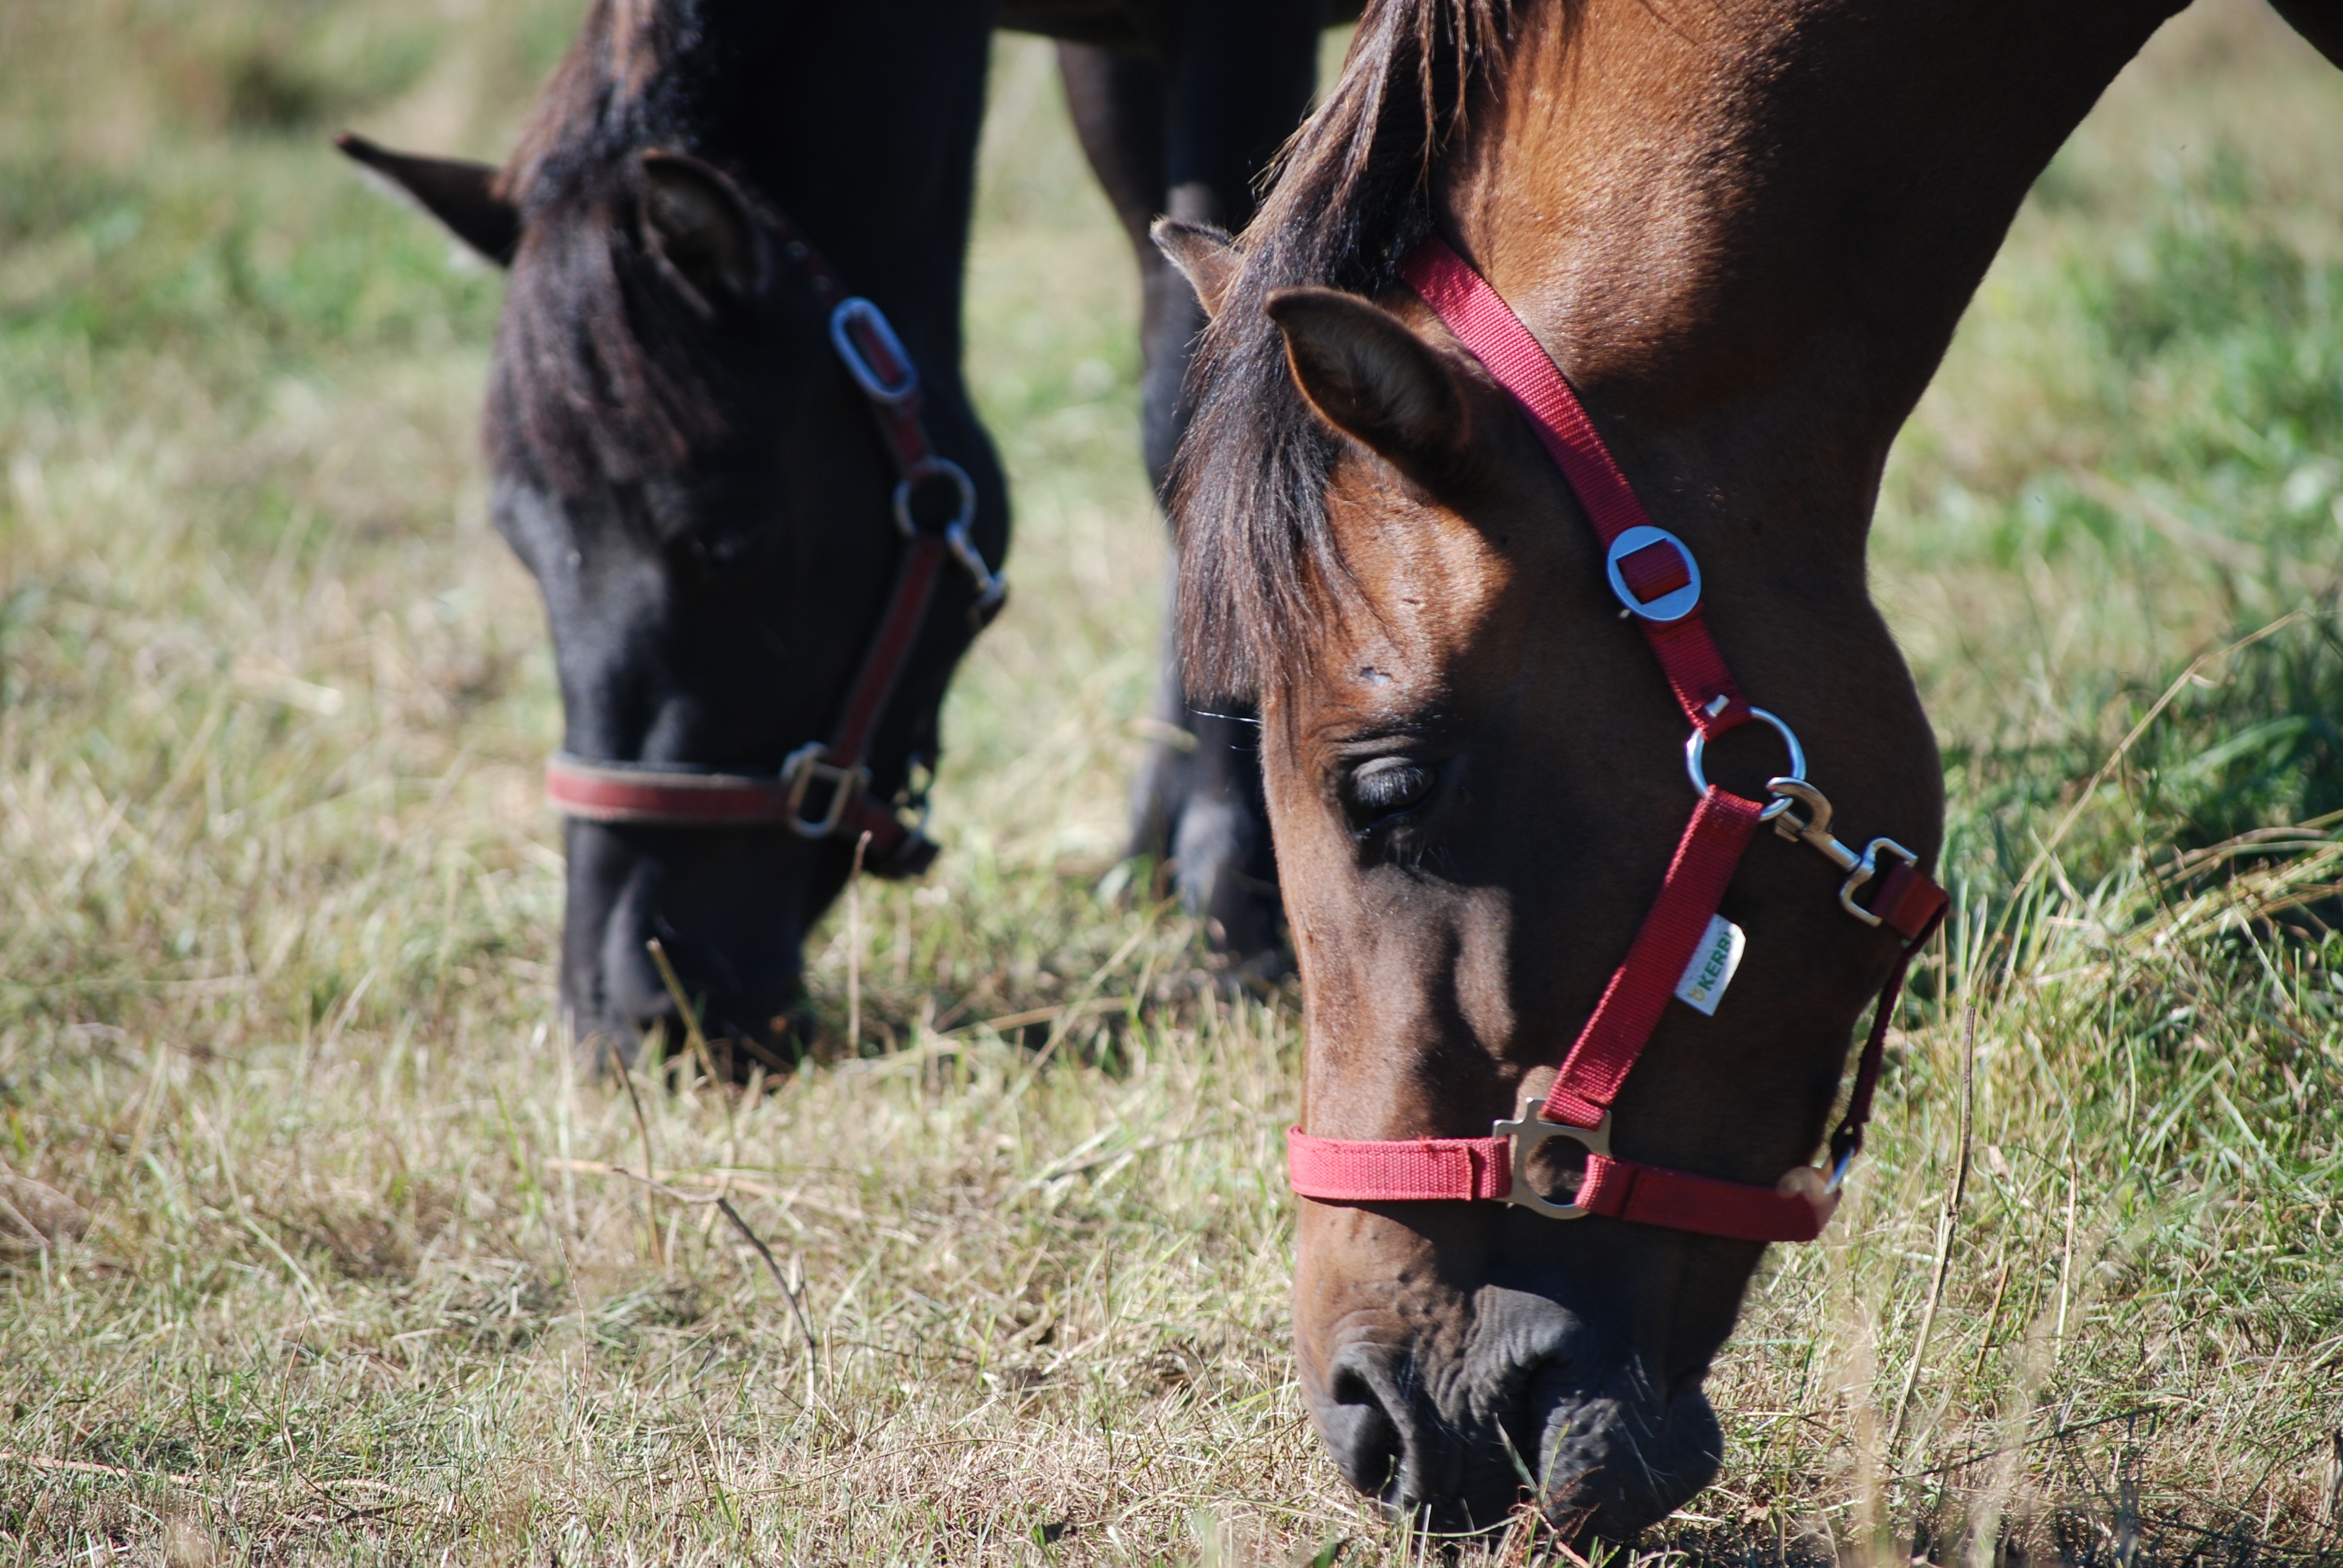
nature, animal, horse, rein, mammal, stallion, bridle, horses, animals, mare, horse head, halter, stocks, equestrianism, pack animal, eventing, the horse, hooves, the head of a horse, horse like mammal, mustang horse